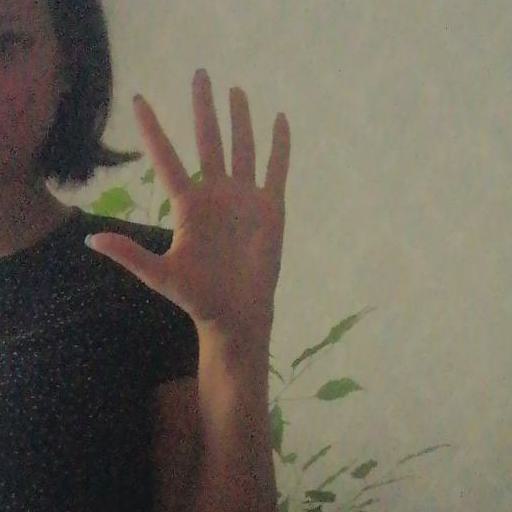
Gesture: palm